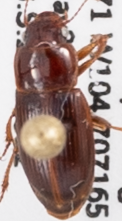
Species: Harpalus desertus
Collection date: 2021-05-12
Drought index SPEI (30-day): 1.382
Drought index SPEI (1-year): -0.476
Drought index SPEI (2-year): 0.23